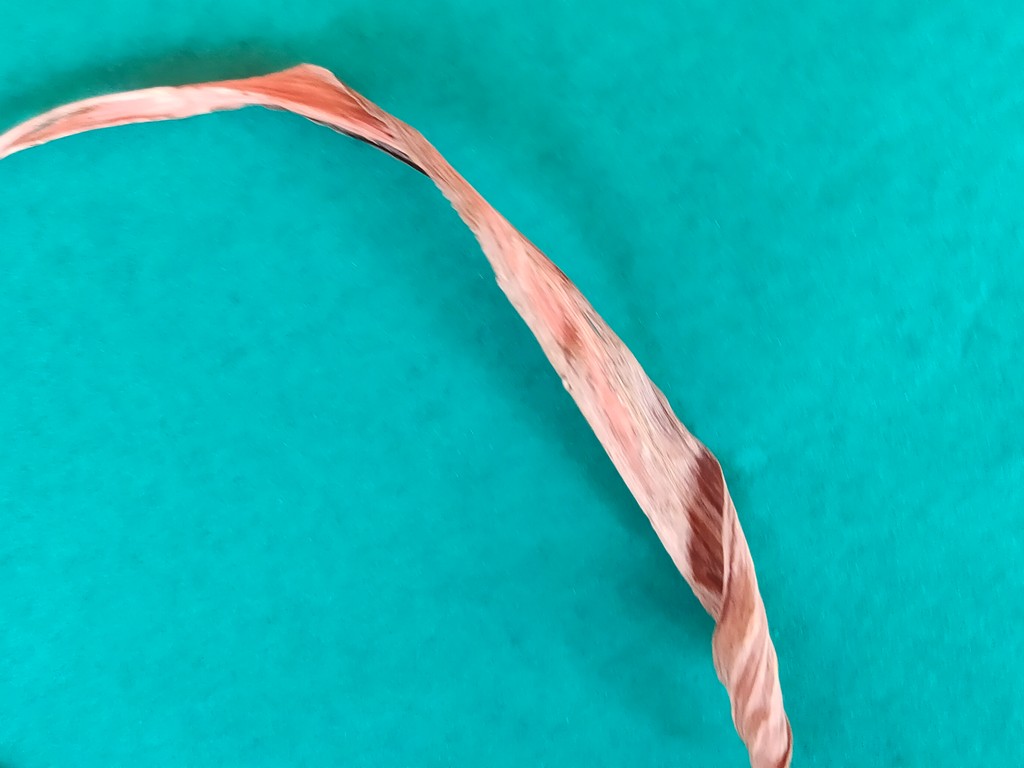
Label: Dried